Congress of the Peoples of the East

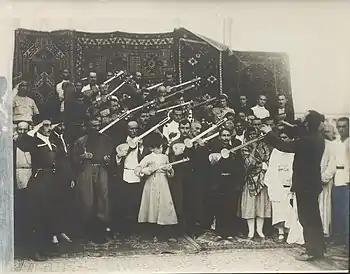
An "Eastern Orchestra" played for delegates during the September 1920 Baku Congress.

Despite the fact that nearly 1,300 of the 1,891 delegates attending the Baku Congress were registered as "communists", those attending the gathering were not, in general, veteran Marxist revolutionaries. Rather, these were largely anti-colonial fighters and their sympathizers, with a smattering of professional revolutionaries from the Bolshevik organizations of Azerbaijan, Armenia, Kazakhstan, and Soviet Russia. This situation was a reflection of the fact that in 1920 Communist Parties had been established in very few of the colonial and semi-colonial nations of Asia.